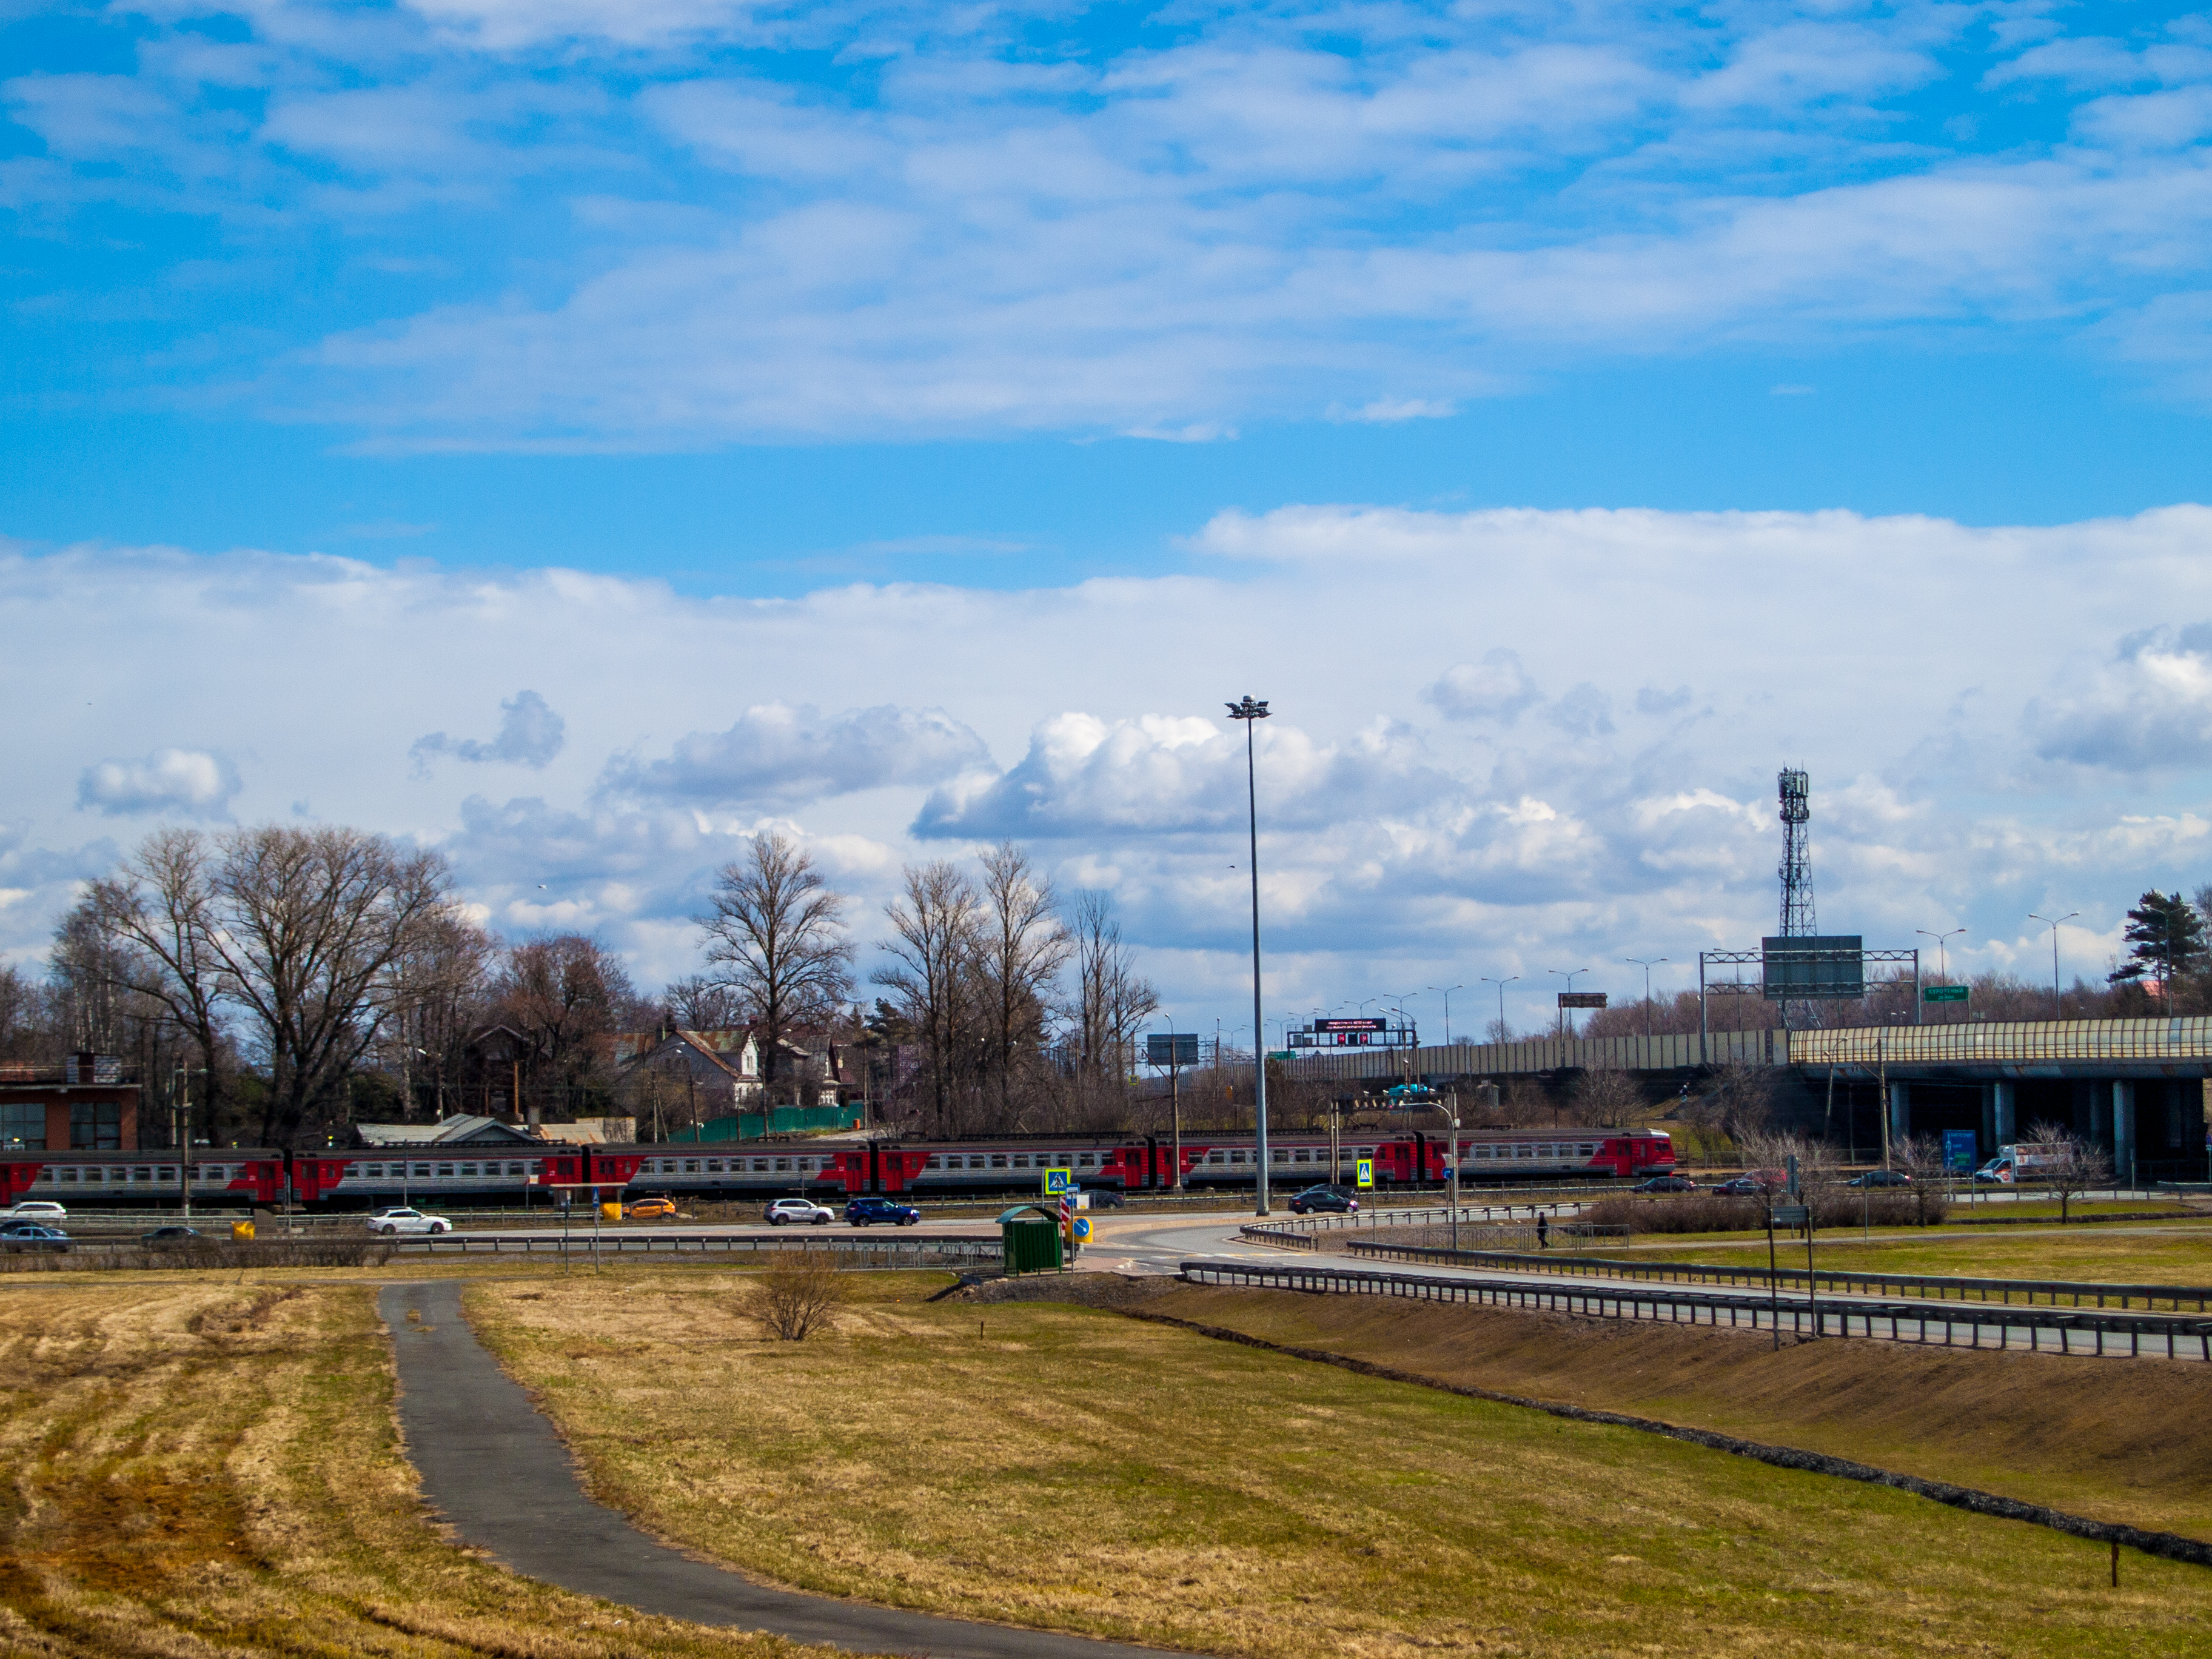
images, cloud, sky, plant, blue, infrastructure, street light, vehicle, tree, land lot, asphalt, road surface, car, public space, thoroughfare, grass, morning, plain, cumulus, road, city, race track, landscape, rolling, electricity, horizon, truck, public utility, tower, spring, sport venue, soil, street, meteorological phenomenon, pole, winter, highway, ocean, lane, field, track, grassland, suburb, freeway, intersection, racing, traffic, transport